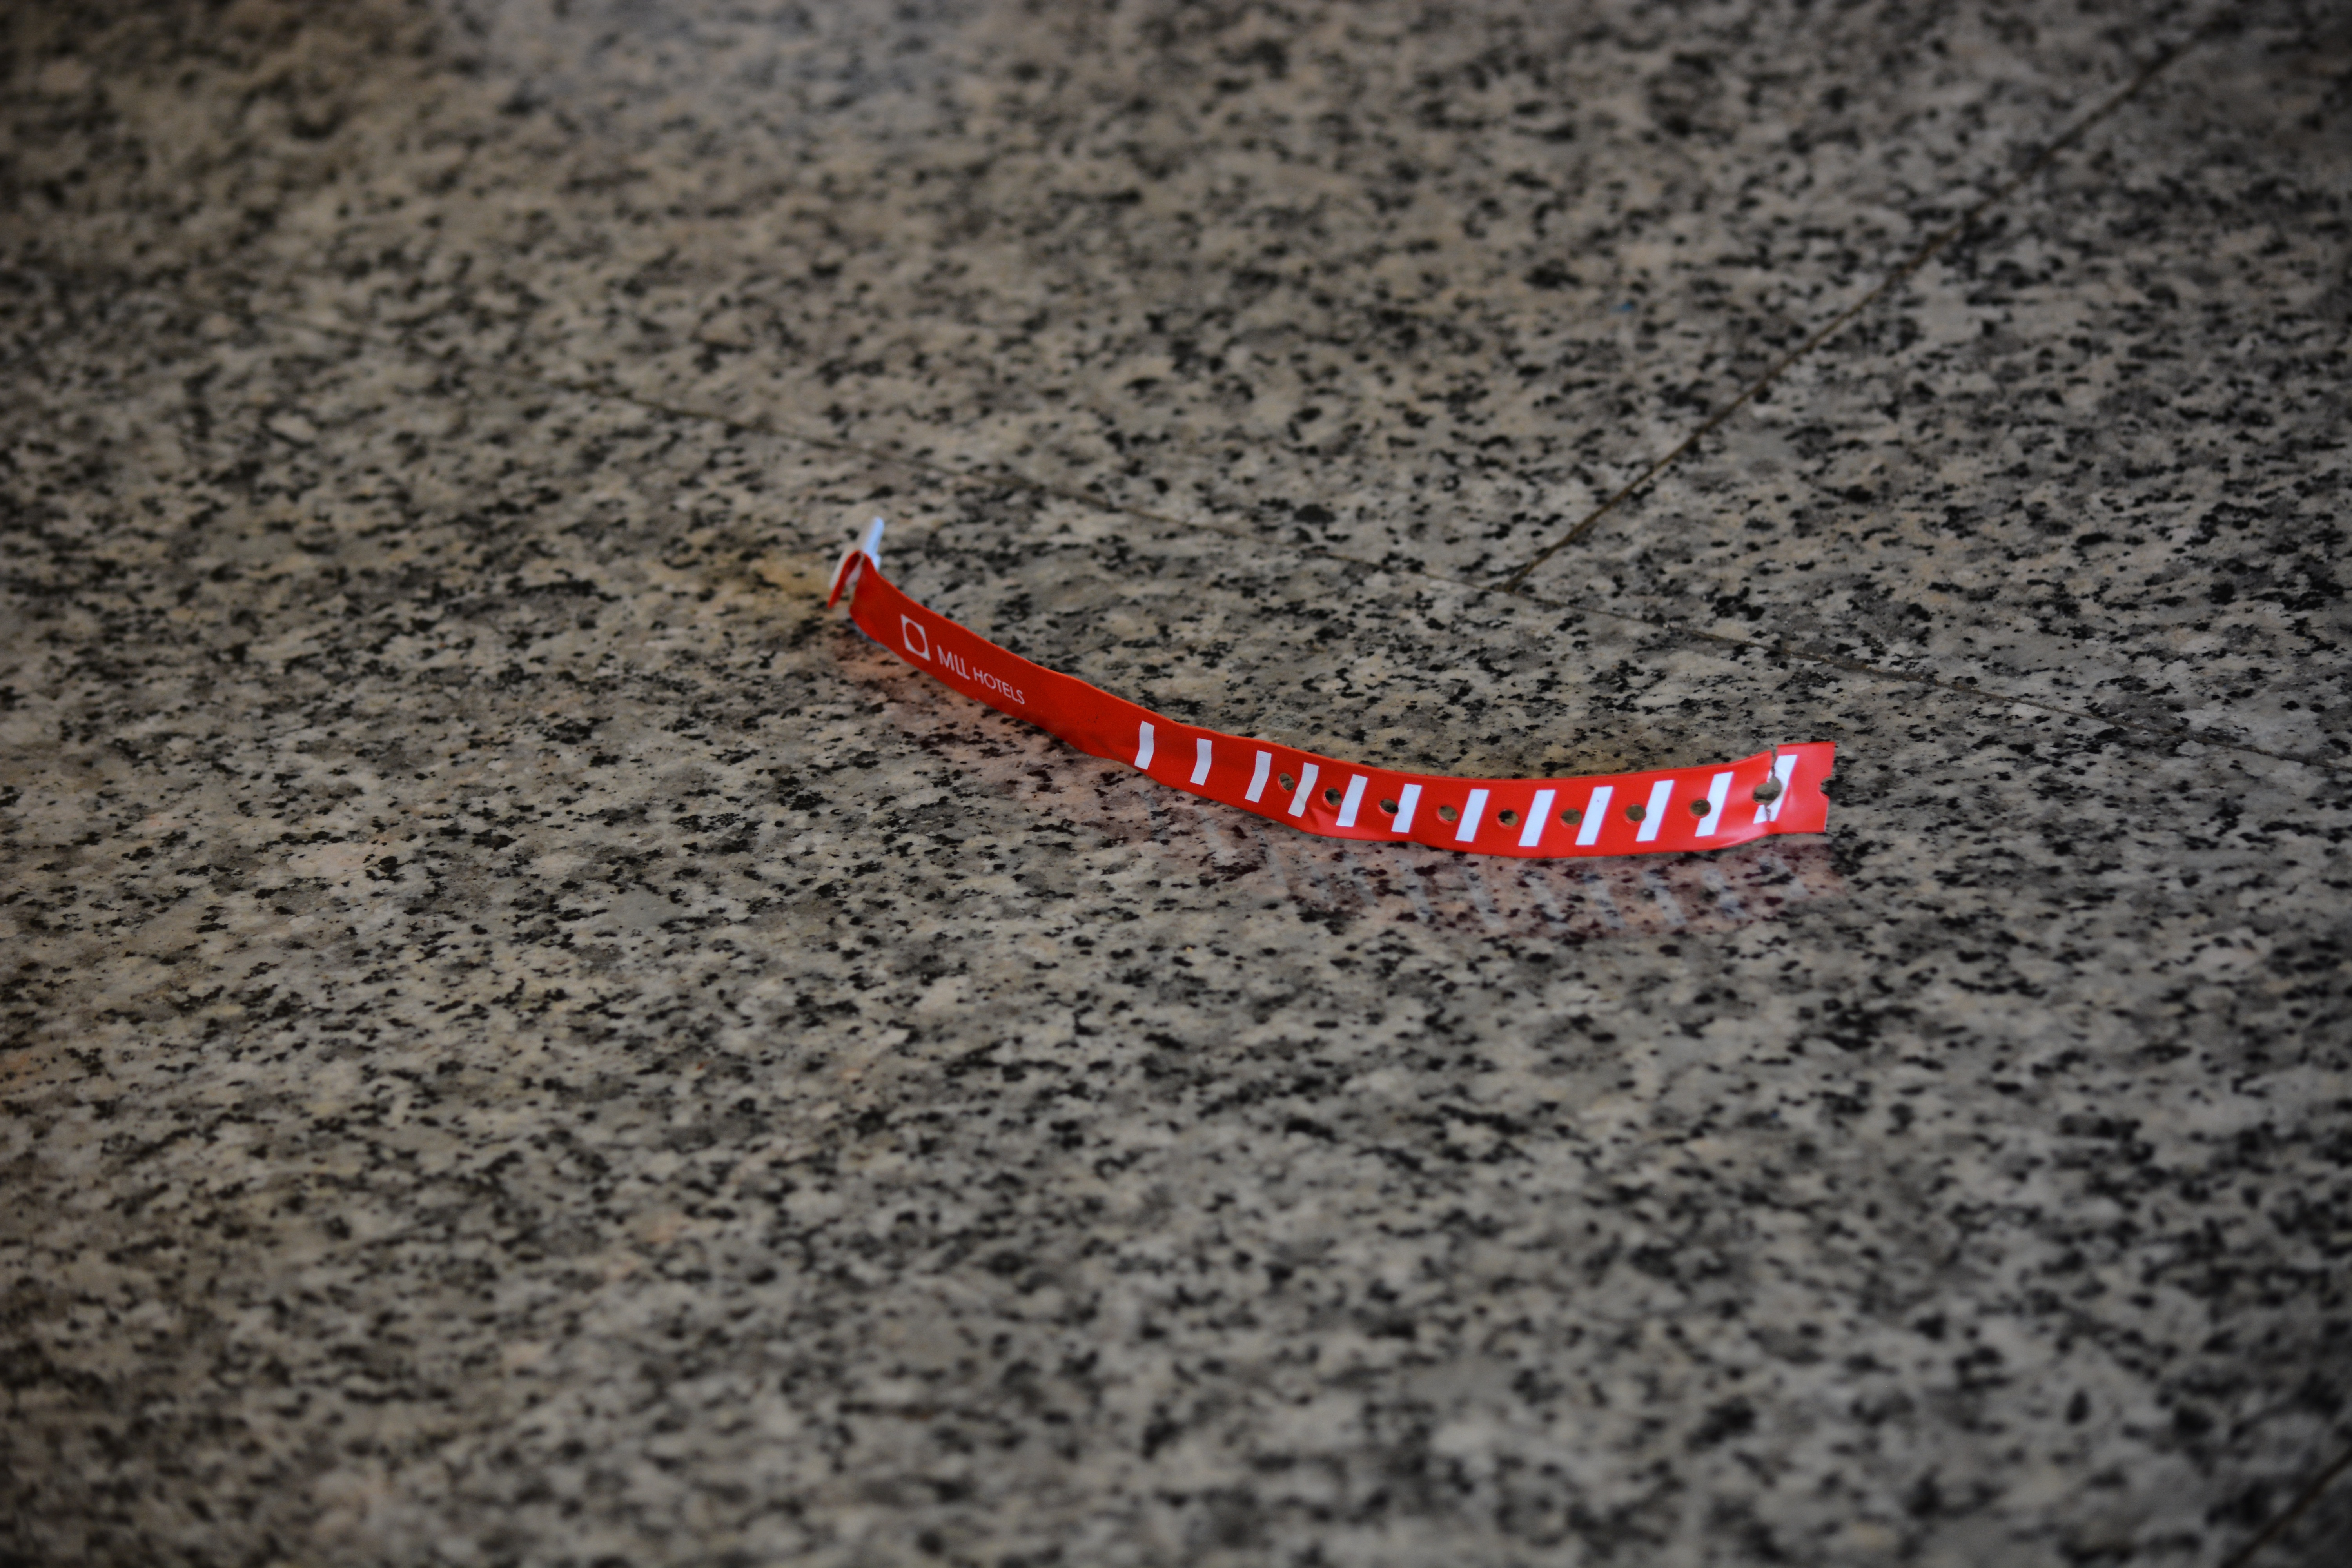
sand, floor, number, asphalt, airport, line, red, soil, material, font, end, flooring, at the end of an all inclusive holiday, all inclusive